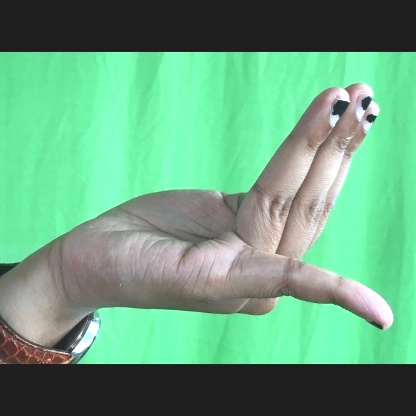
Mudra: Chaturam